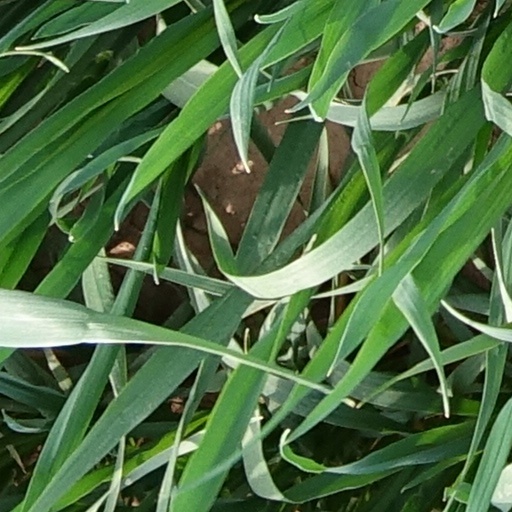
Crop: wheat